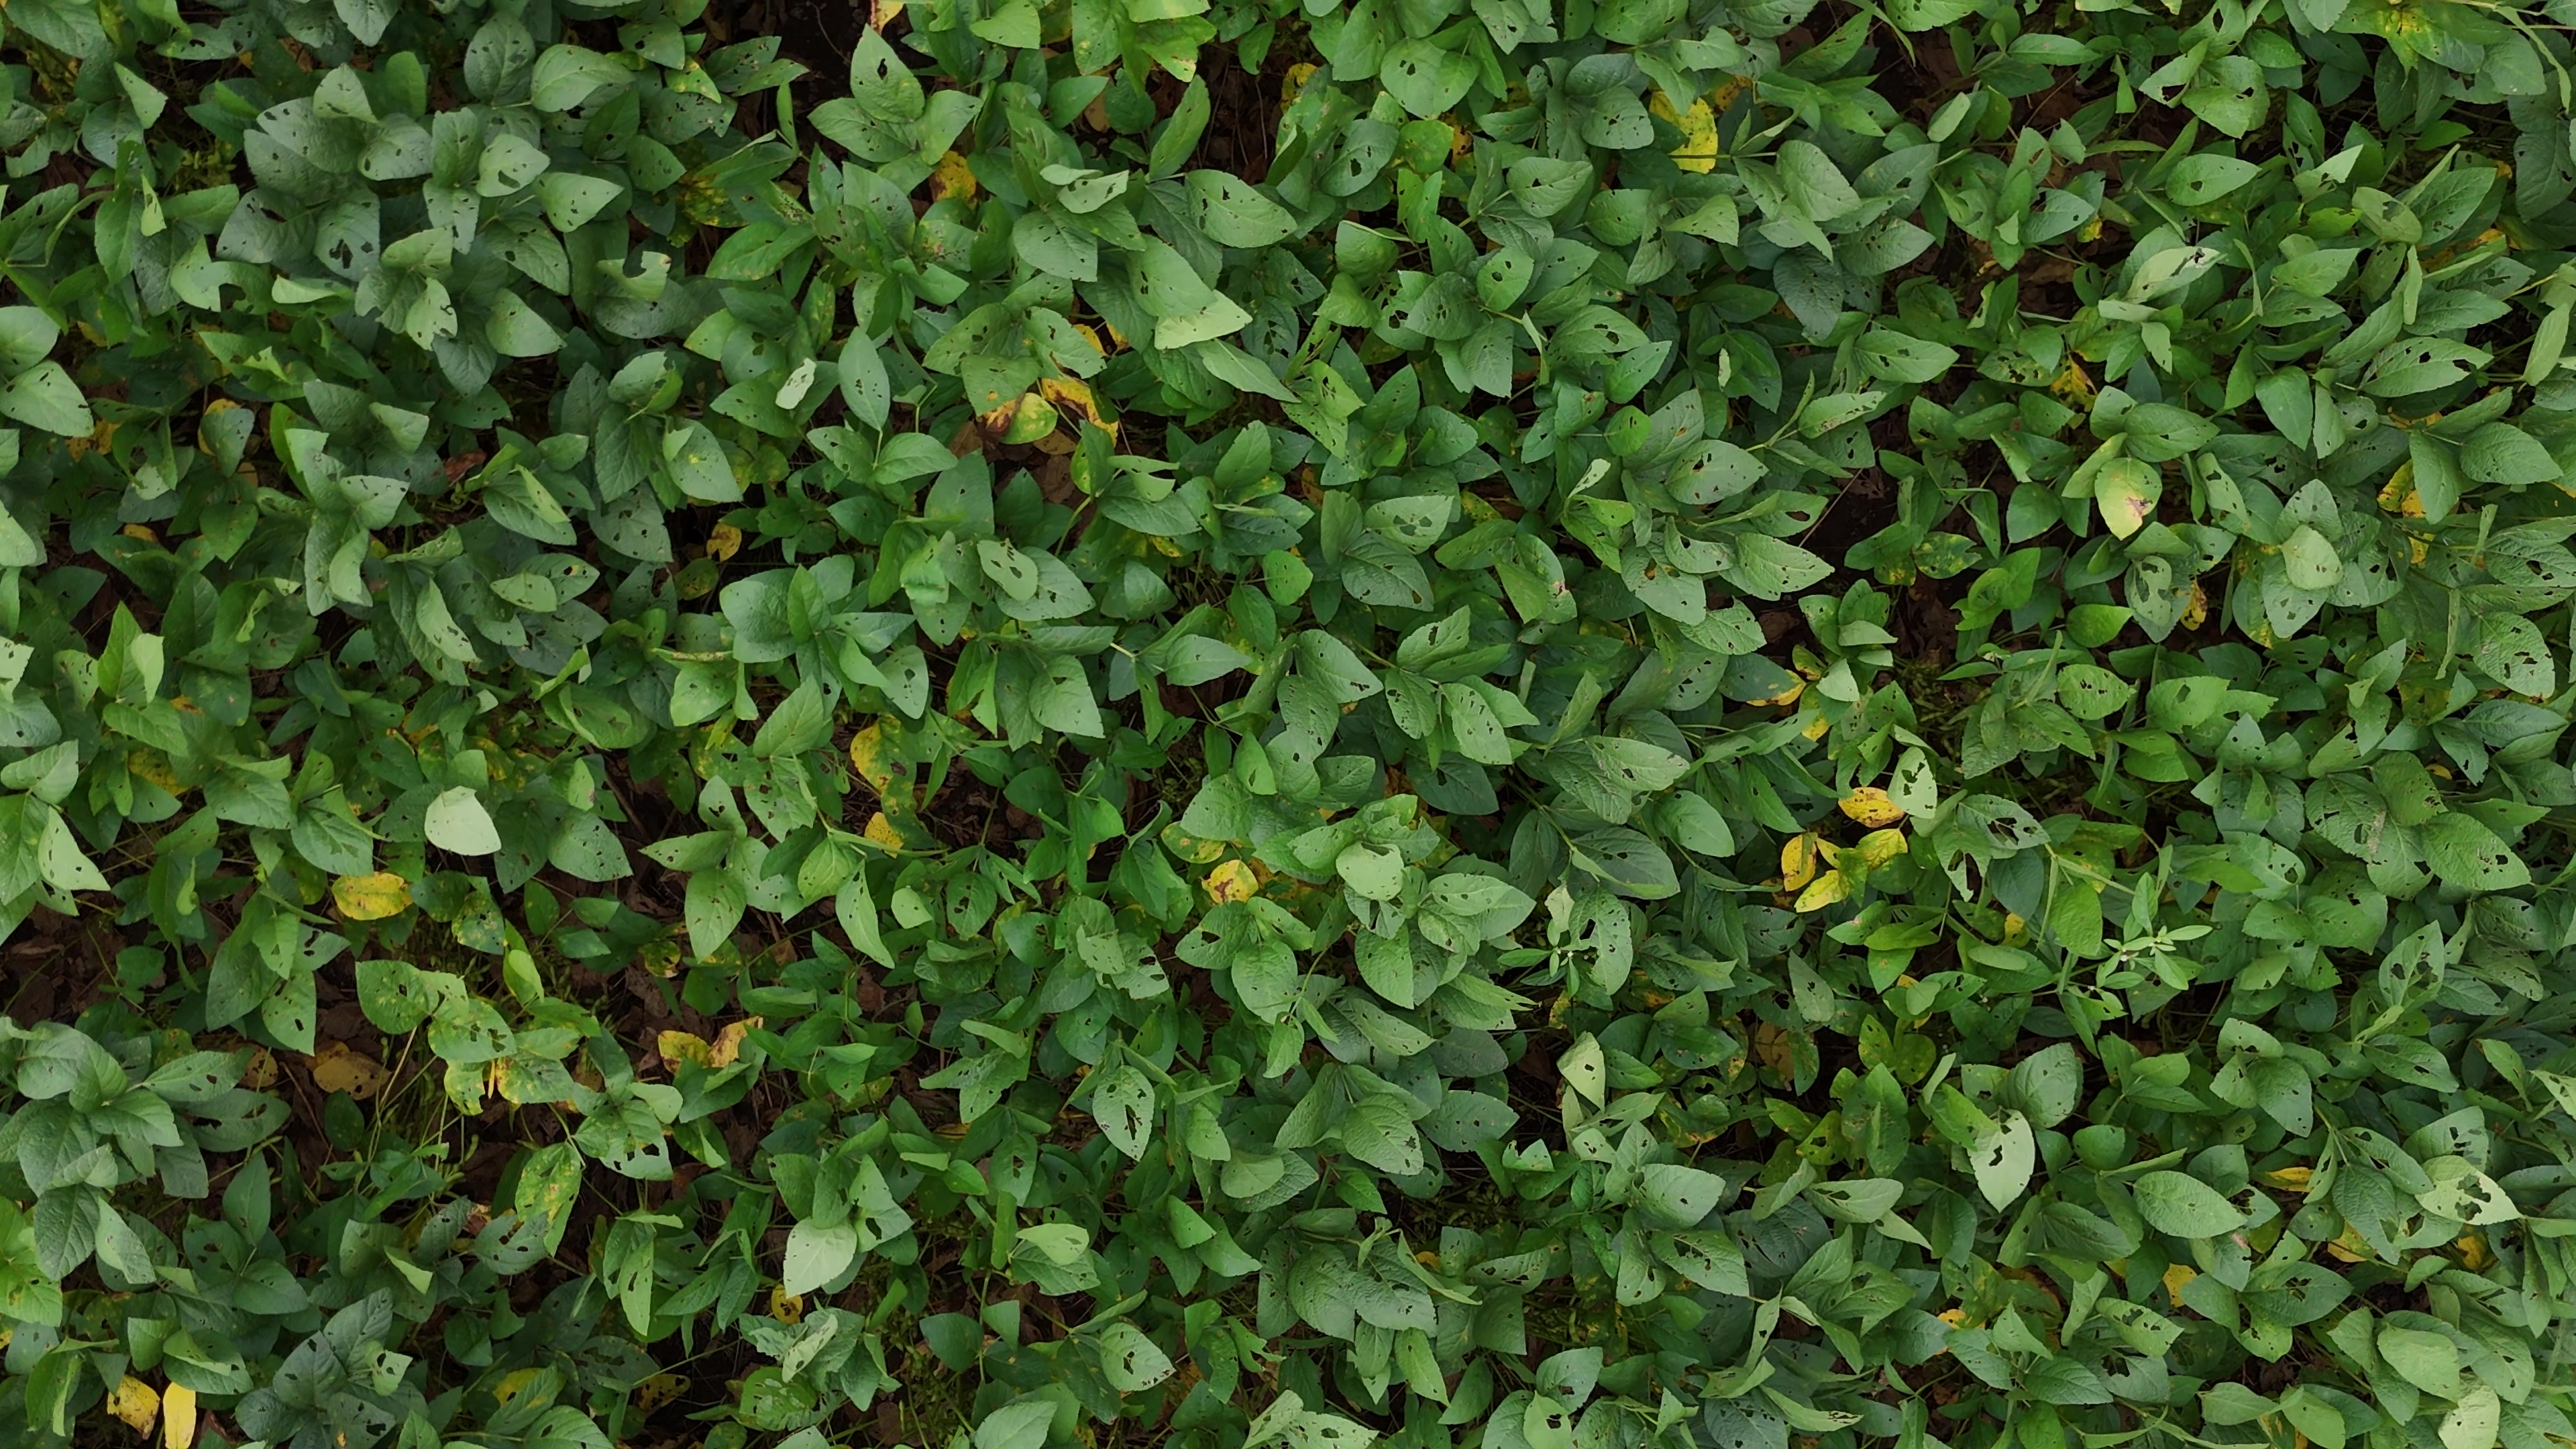
Label: Rust